Stephen Babcock (lawyer)

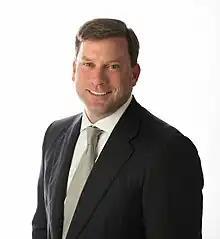
Babcock in 2015

Stephen Babcock is a Baton Rouge, Louisiana-based trial lawyer.